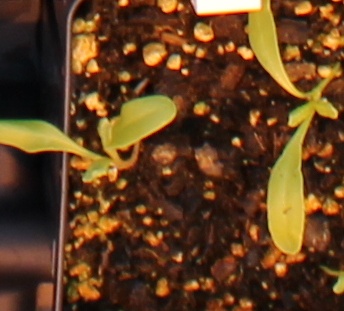
Label: Sugar beet